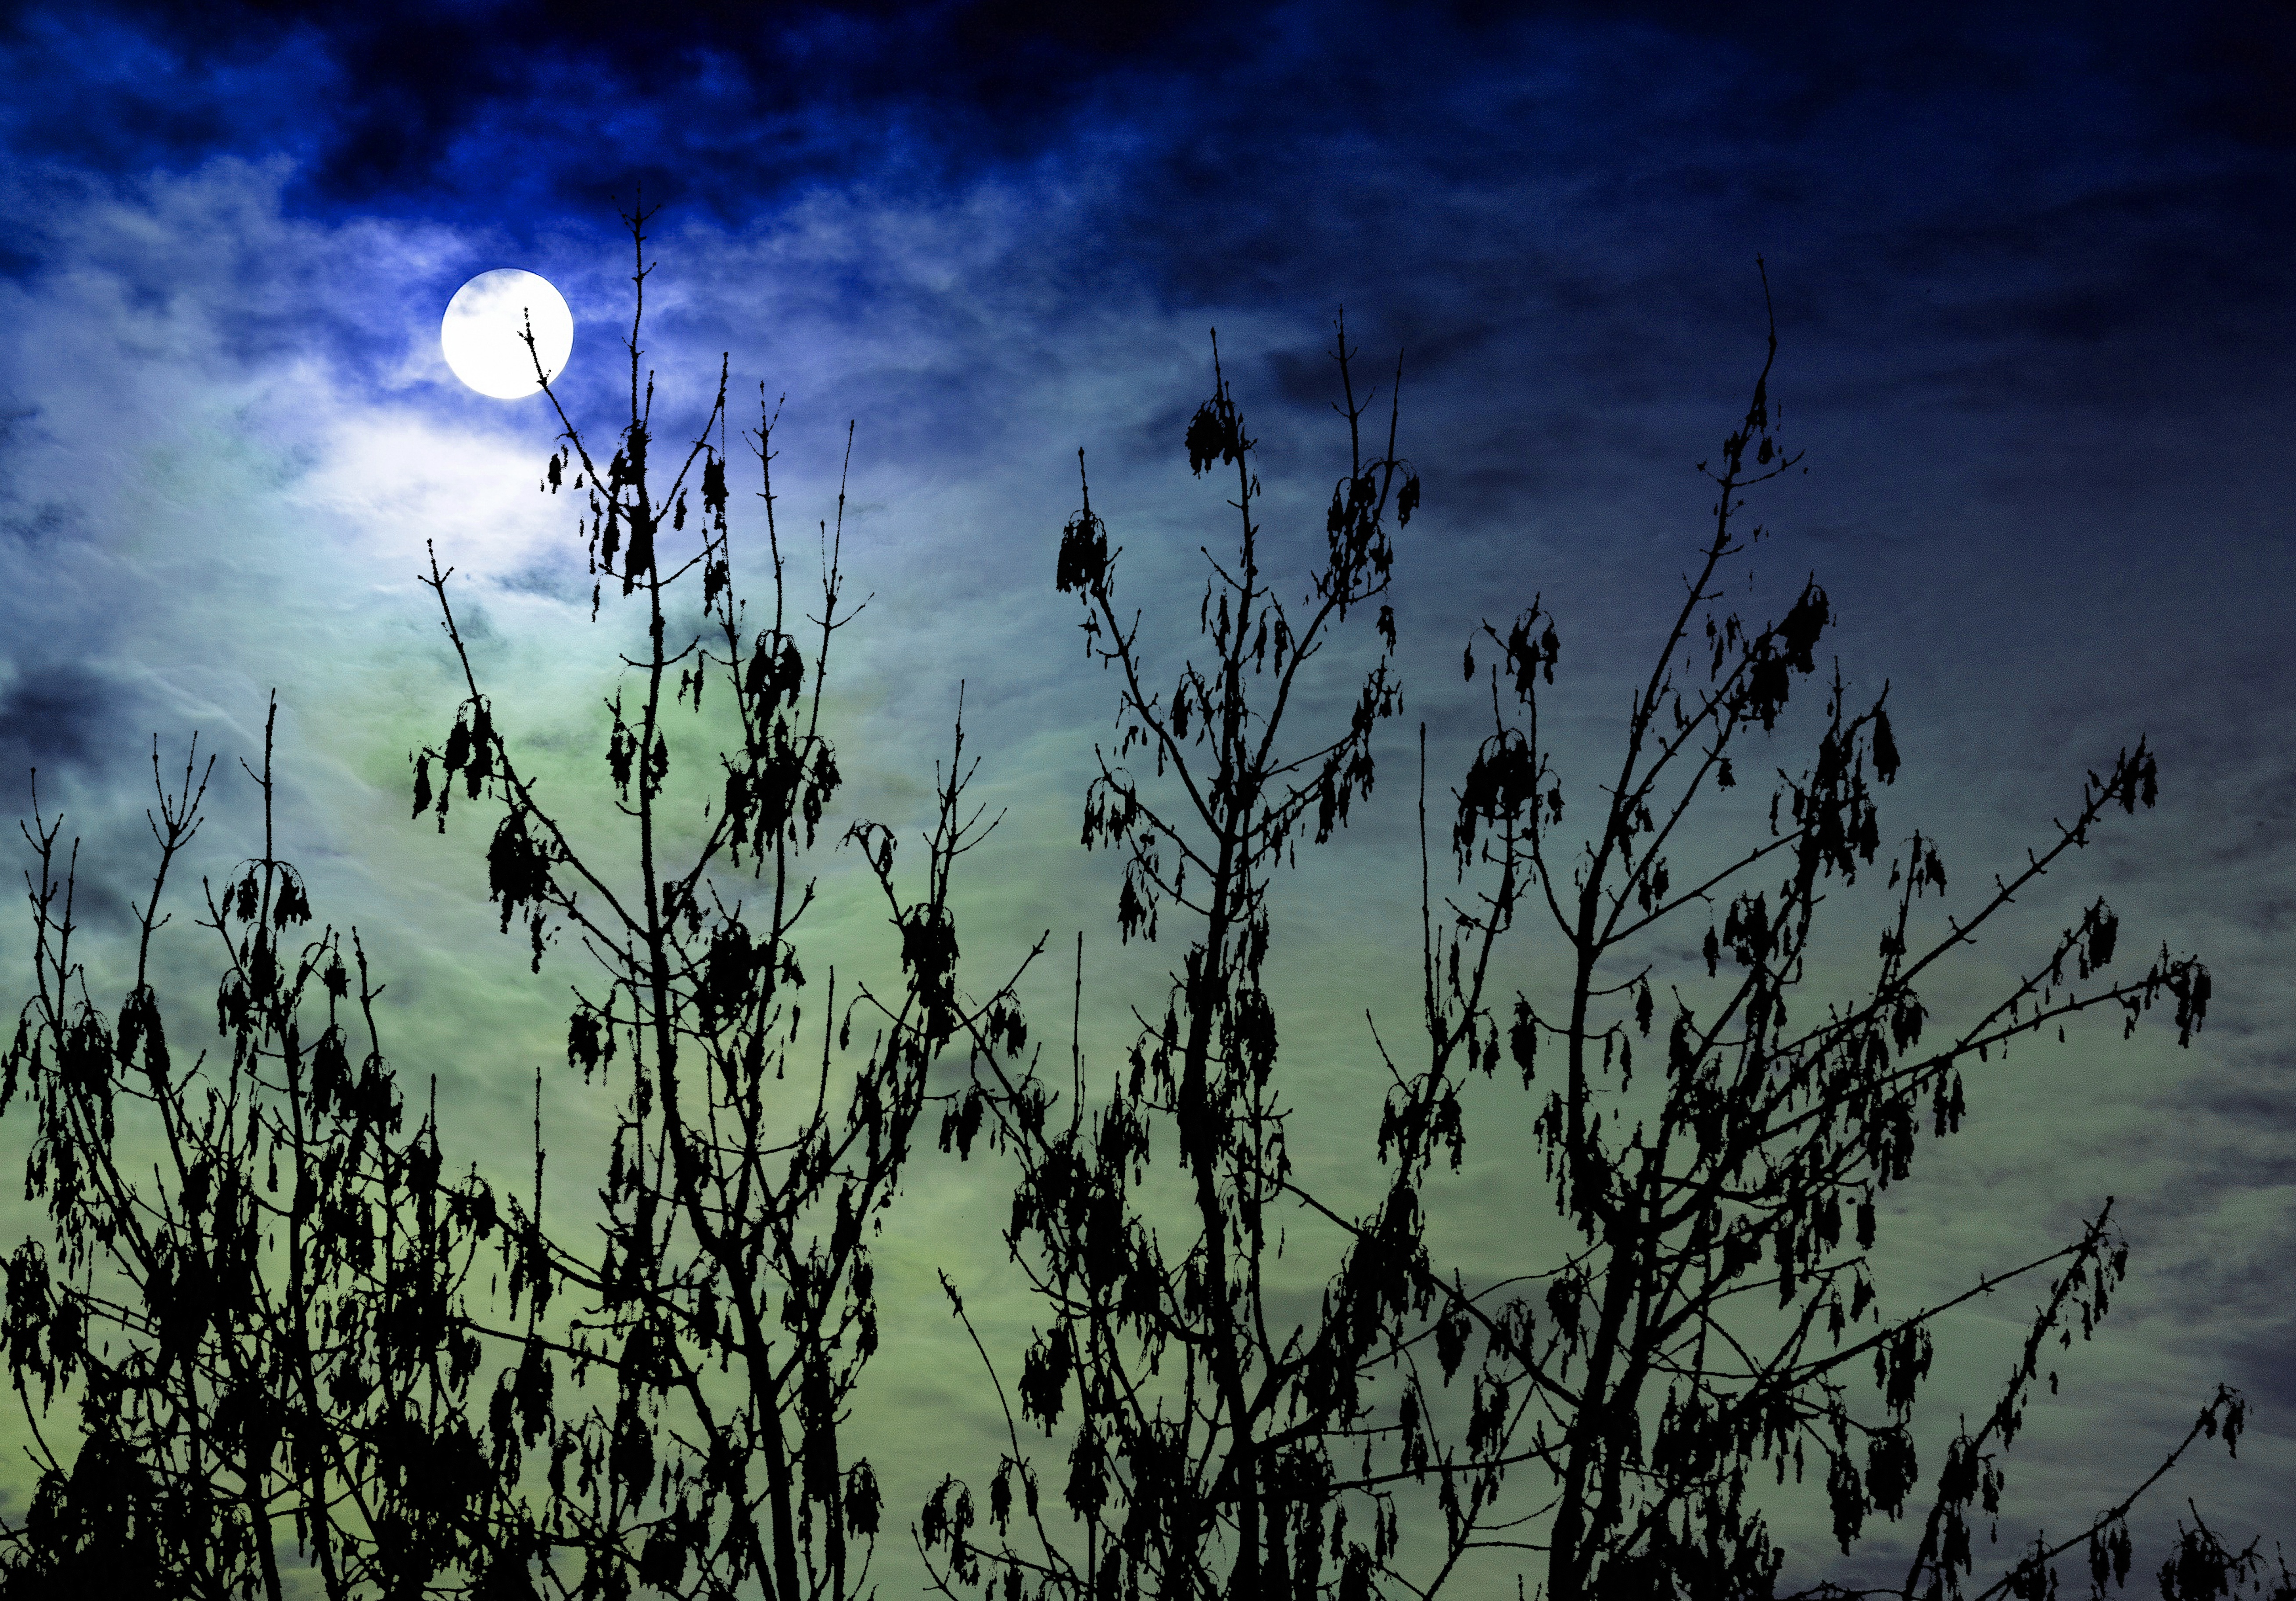
landscape, tree, nature, forest, grass, branch, cloud, sky, sun, sunset, sunlight, morning, atmosphere, dark, bush, evening, reflection, autumn, darkness, moon, clouds, grass family, atmosphere of earth